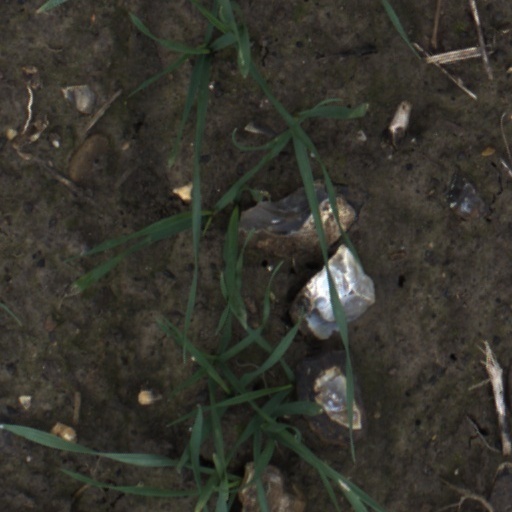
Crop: wheat